Jeffrey Katzenberg

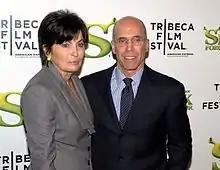
Marilyn and Jeffrey Katzenberg in 2010

Katzenberg has been a prominent supporter of Democratic candidates for elected office since the Clinton administration and was an early supporter of Barack Obama. Reportedly "smitten" by Obama's speech at the 2004 Democratic National Convention, Katzenberg pledged his full support to Obama in 2006 if he decided to run for president. During his campaign, Obama praised Katzenberg for his "tenacious support and advocacy since we started back in 2007."